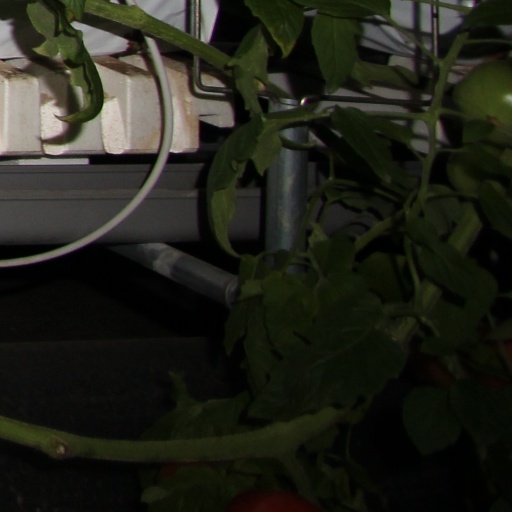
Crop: tomato